Schwarzenacker Roman Museum

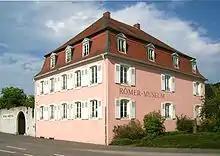
Schwartzenacker Villa

The early 18th Century (c. 1725) villa was designed by Jonas Erikson Sundahl. Besides the Roman exhibits, the villa also contains paintings by Johann Christian von Mannlich and other period painters of the region. The villa has a landscaped garden in the Baroque style, which was created following the excavation of the vicus.